Andreï Svetchine

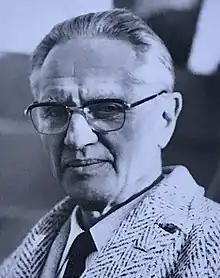

Svetchine was born in Saint Petersburg and died in Nice.